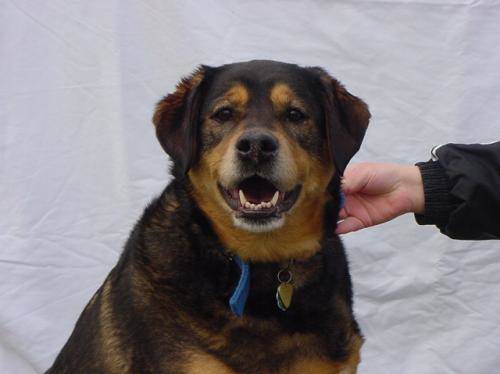
Label: dog